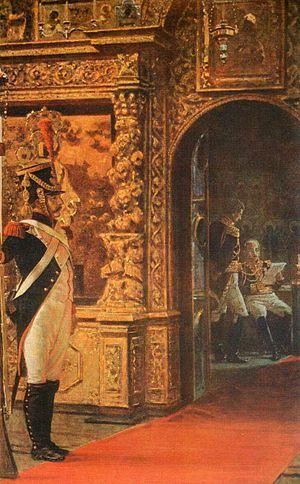
Louis Nicolas d’Avout puis Davout, duc d'Auerstaedt, prince d'Eckmühl, né le 10 mai 1770 à Annoux dans l'Yonne et mort le 1ᵉʳ juin 1823 à Paris, est un général français de la Révolution et de l’Empire, élevé à la dignité de maréchal d'Empire par Napoléon en 1804.